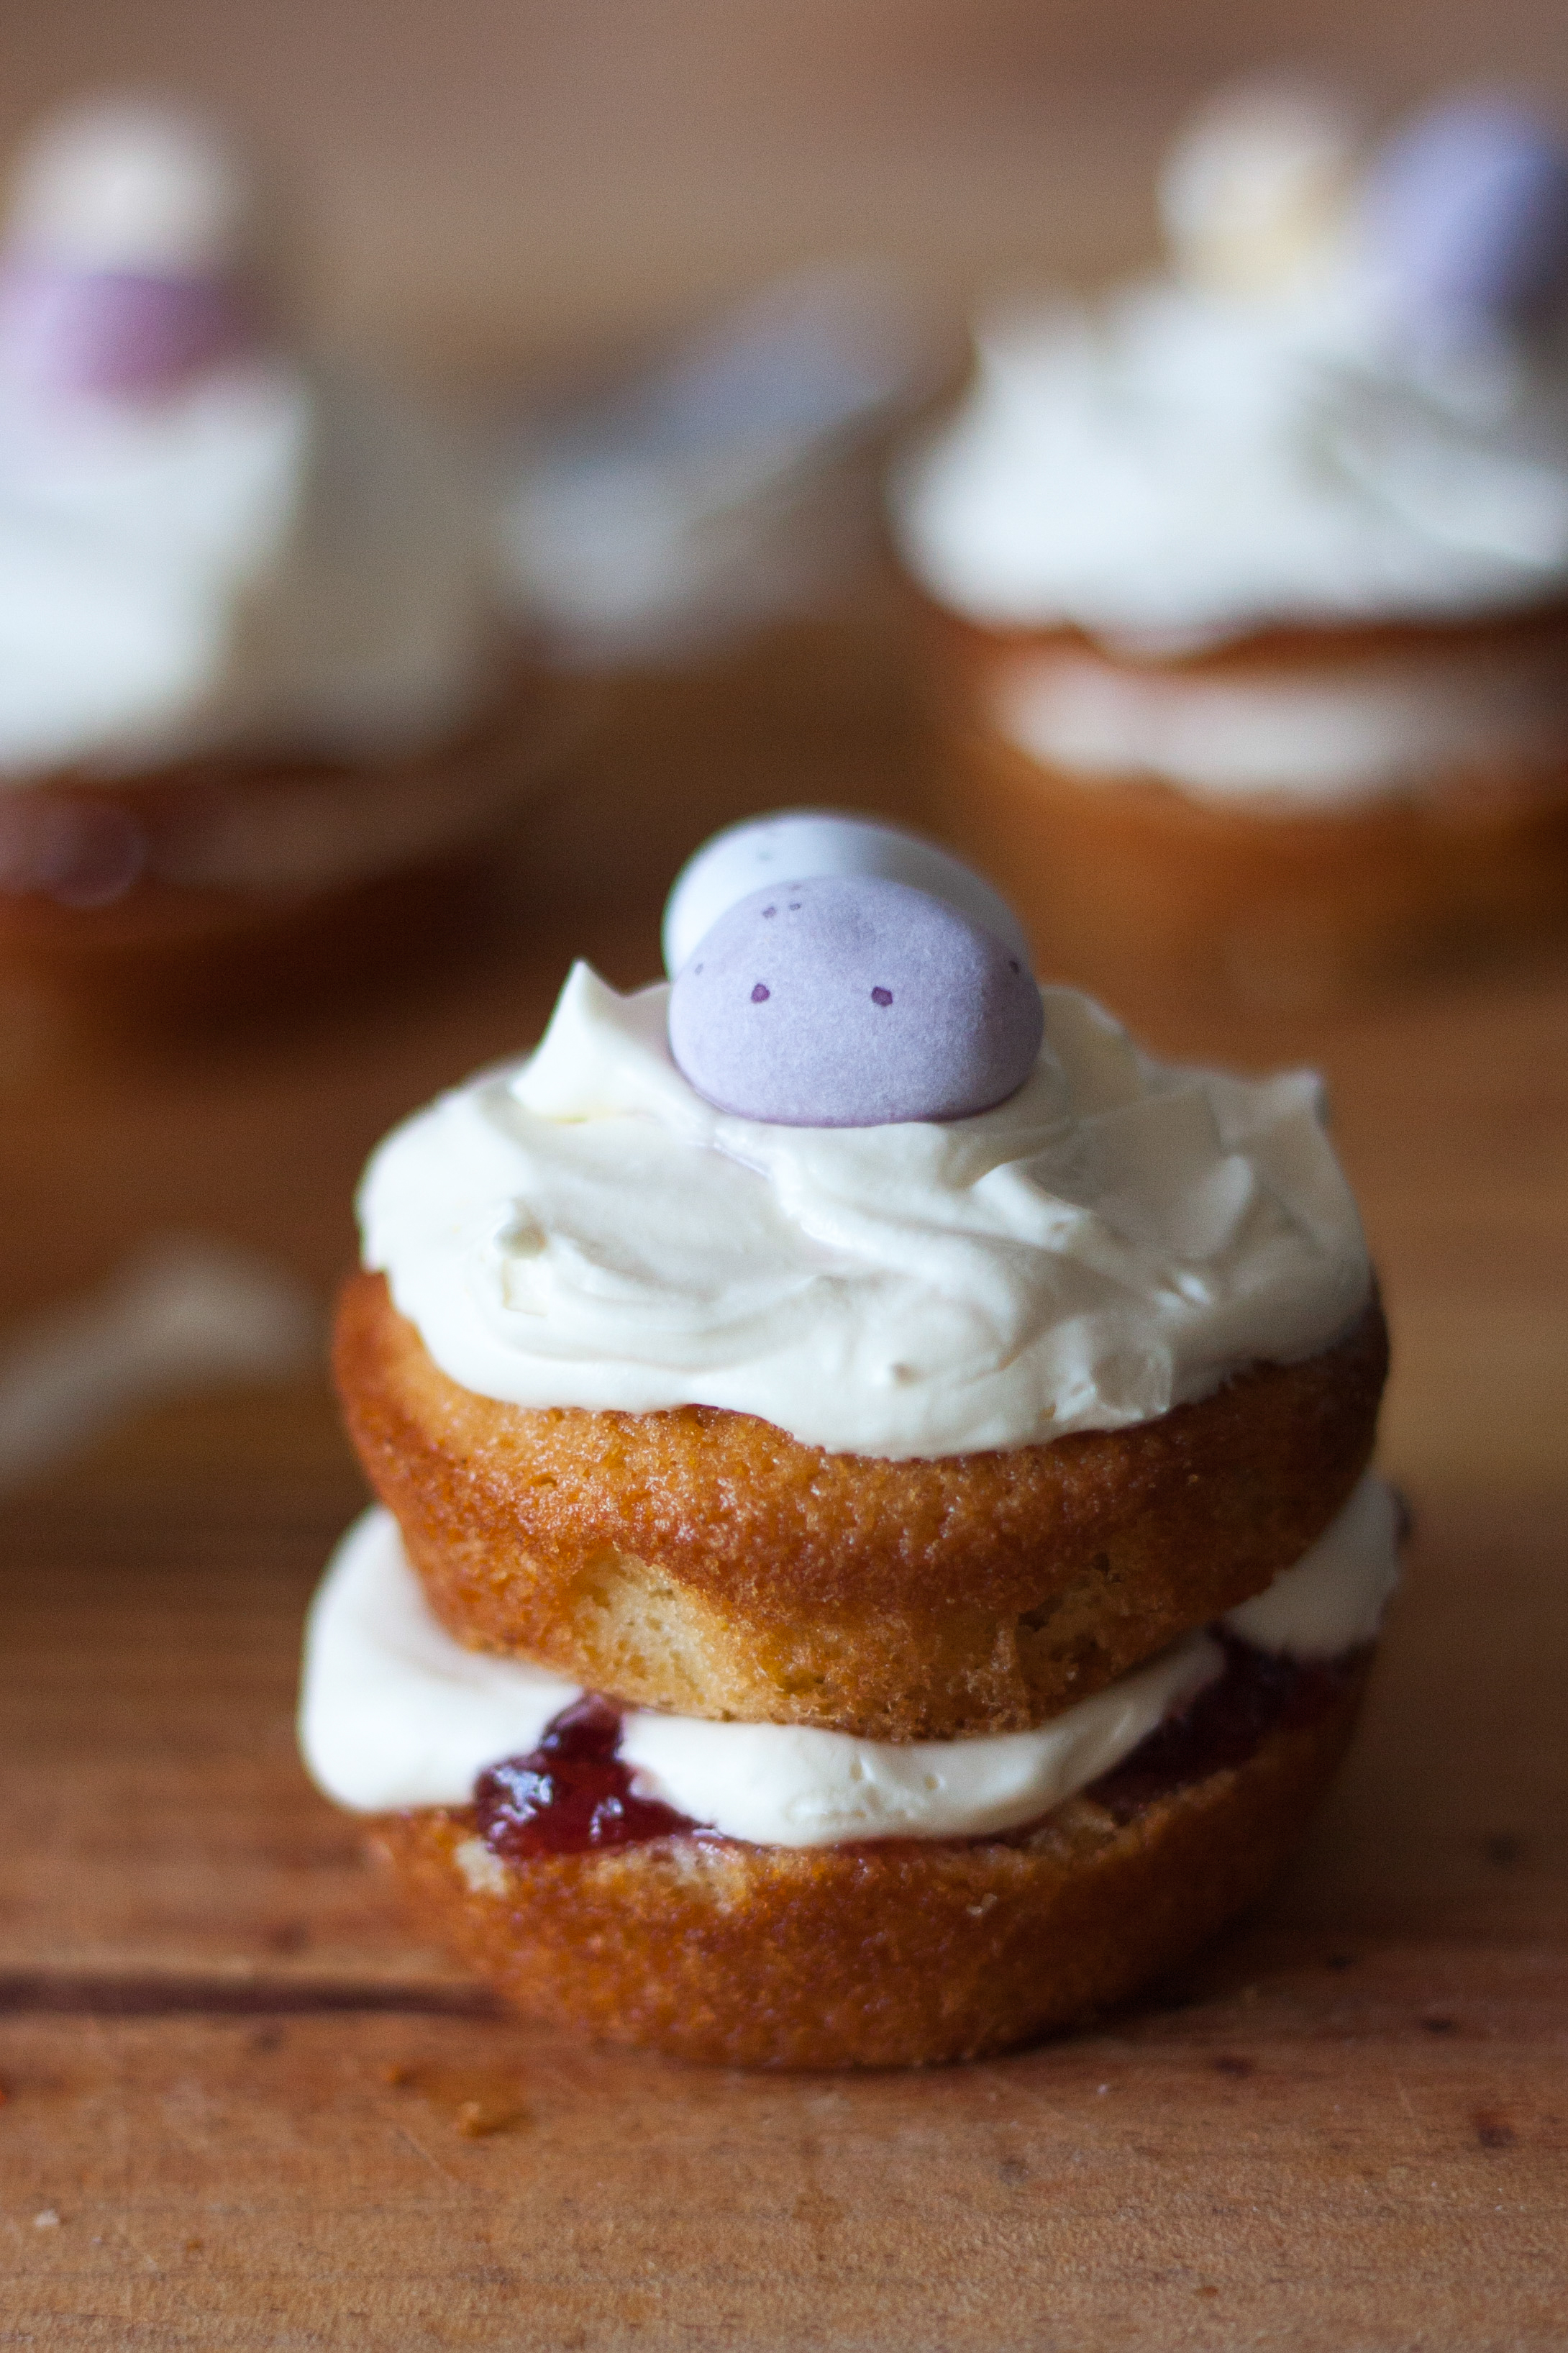
sweet, dish, meal, food, produce, breakfast, baking, dessert, cream, cake, bake, whipped cream, icing, sweetness, flavor